Mike Stack

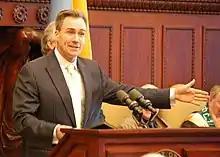
Stack as a state senator in 2009

Stack served in the Pennsylvania Senate from 2001 until 2015. In 2009, Stack was Democratic leader of Philadelphia's 58th ward.